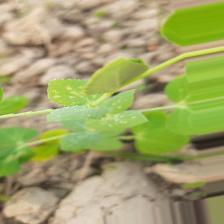
Label: Powdery Mildew